Anthony Morris Storer

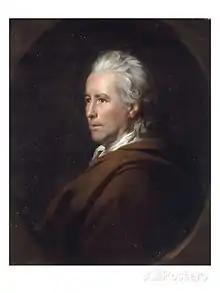
Anthony Morris Storer by Nathaniel Dance-Holland

Born on 12 March 1746, Anthony Morris Storer was elder son of Thomas Storer of Westmoreland, Jamaica (d. Golden Square, London, on 21 July 1793, aged 76), who married Helen, daughter of Colonel Guthrie. He was at Eton College from about 1760 to 1764 with Charles James Fox and Earl Fitzwilliam. He was admitted a fellow-commoner of Corpus Christi College, Cambridge in December 1764, but left without taking a degree.